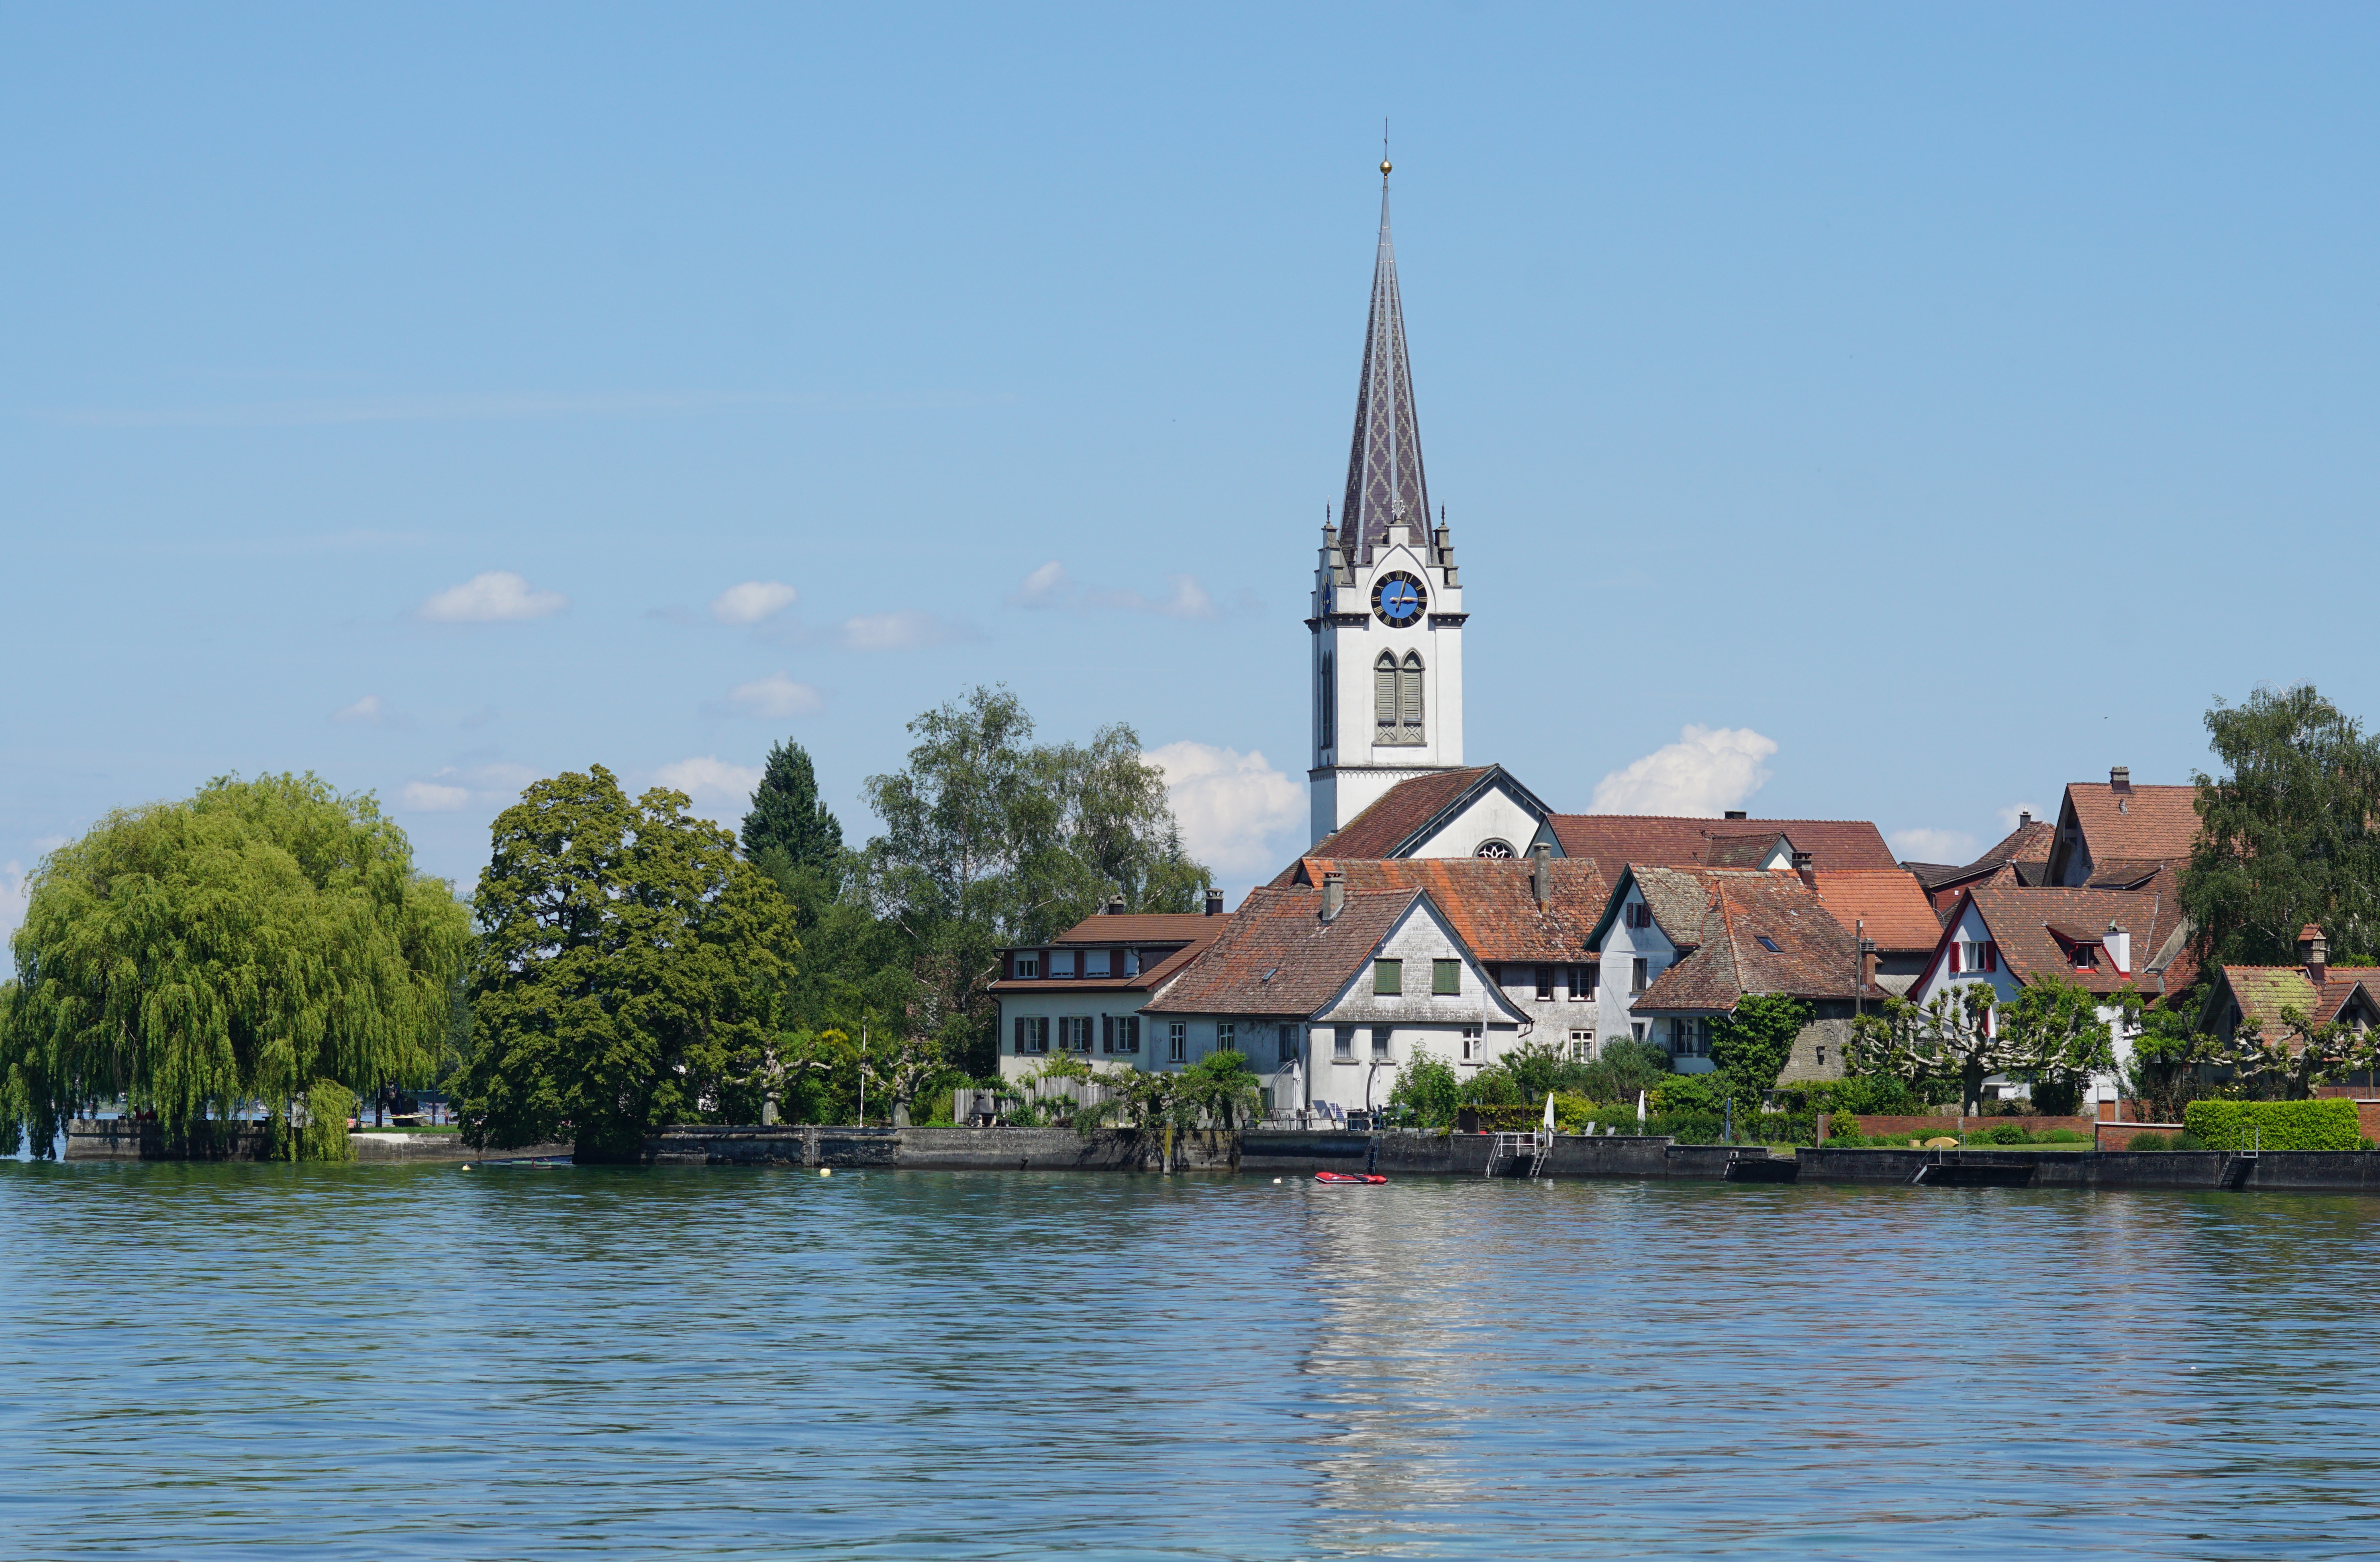
lake, town, home, river, tourism, waterway, boating, switzerland, berlingen, lake constance, tours, thurgau, untersee